P. J. Patterson

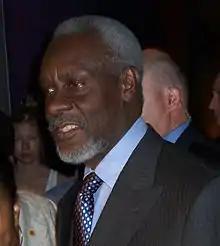
Patterson in 2005

Percival Noel James Patterson, (born 10 April 1935), popularly known as P.J. Patterson, is a Jamaican former politician who served as the sixth Prime Minister of Jamaica from 1992 to 2006. He served in office for 14 years, making him the longest-serving prime minister in Jamaica's history. He was the leader of the People's National Party from 1992 to 2006.